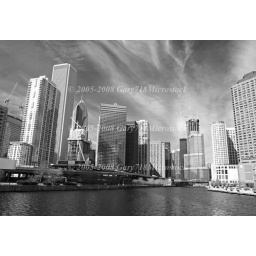
The Chicago skyline in a classic black and white format